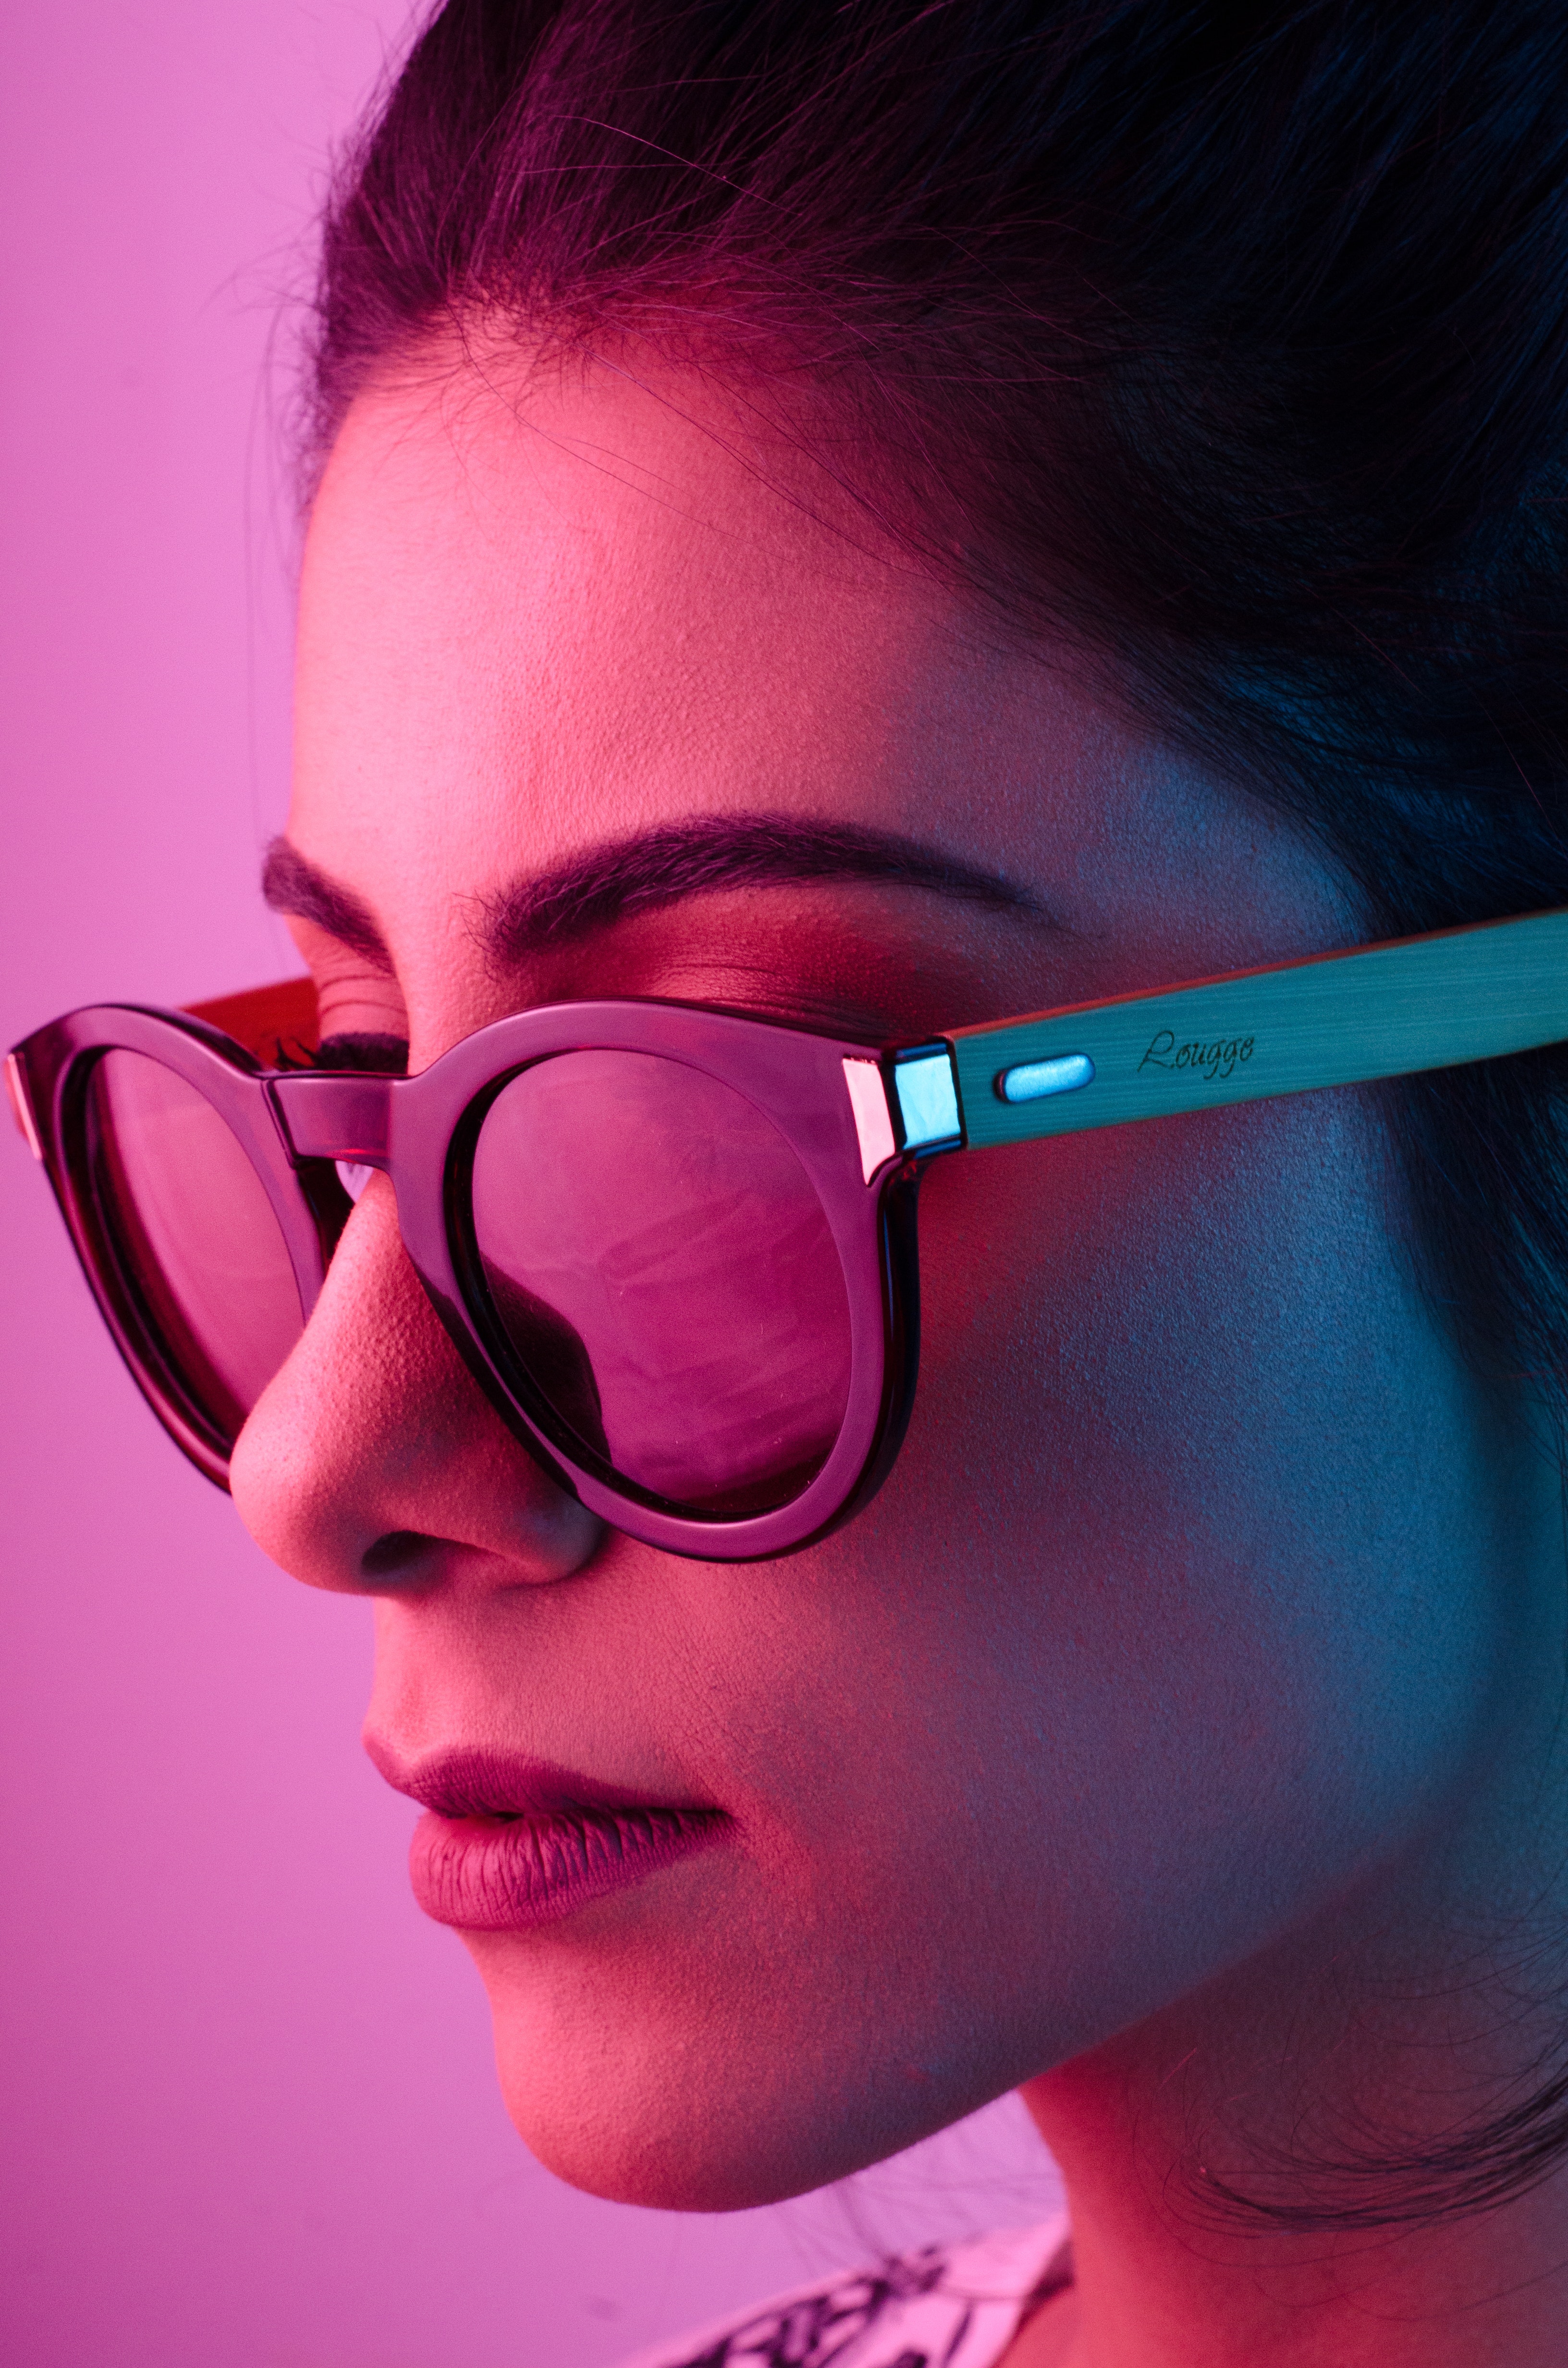
eyewear, glasses, hair, face, sunglasses, cool, pink, forehead, nose, eyebrow, lip, beauty, chin, close up, purple, vision care, hairstyle, cheek, skin, magenta, eye, ear, personal protective equipment, photography, black hair, hair coloring, Eye glass accessory, eyelash